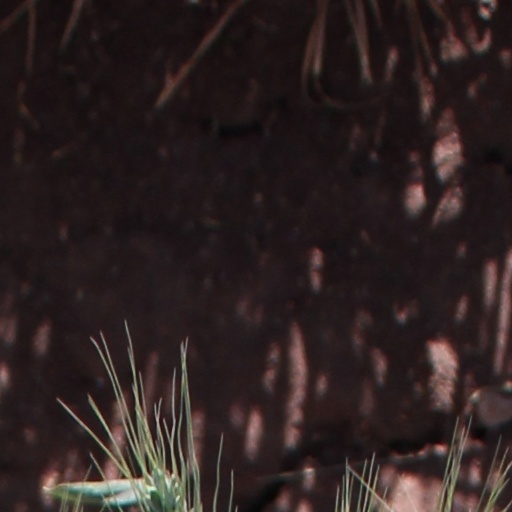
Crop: wheat